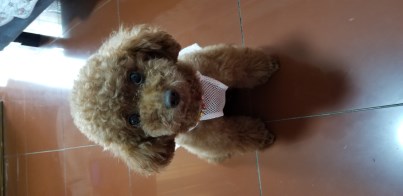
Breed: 2925-n000114-toy_poodle